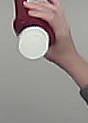
Product: heinz_ketchup